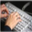
Label: keyboard